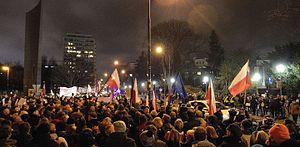
La Pologne connaît plusieurs réformes judiciaires à partir de 2015. Le gouvernement conservateur polonais réforme en 2015 le Tribunal constitutionnel en prévoyant notamment une double élection de ses cinq juges par les députés des VIIᵉ et VIIIᵉ législatures de la Diète ; face à la contestation d'une partie de la population, le projet initial est en partie amendé. D'autres institutions judiciaires font l'objet de réformes à partir de 2017.